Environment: real
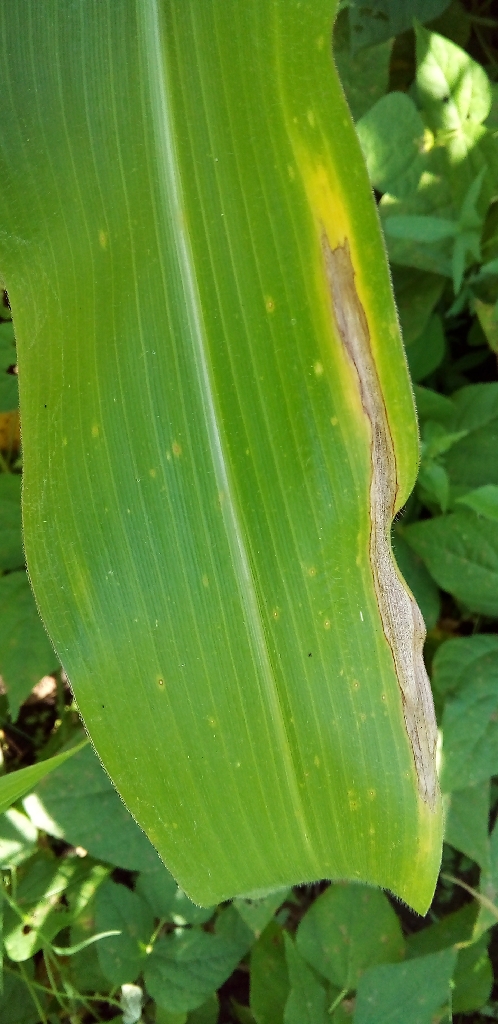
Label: northern_corn_leaf_blight